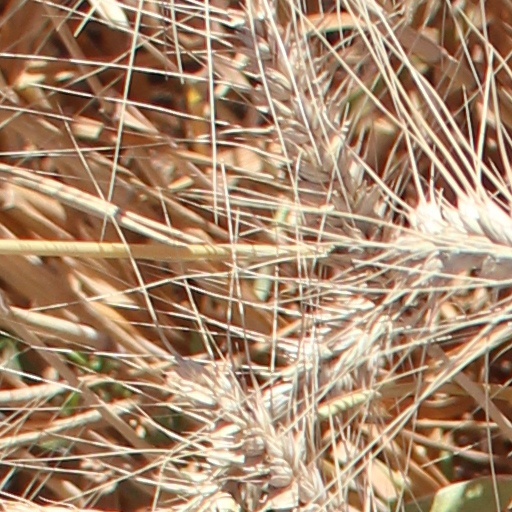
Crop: wheat